Anarkali (1955 film)

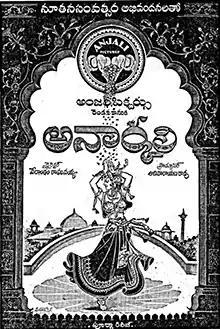
Theatrical release poster

Anarkali is a 1955 Indian Telugu-language historical romance film, written and directed by Vedantam Raghavayya. The film stars Akkineni Nageswara Rao and Anjali Devi. It is based on the legend of the romance between Mughal prince Salim (later known as Jahangir) and the eponymous court dancer.